Peleș Castle

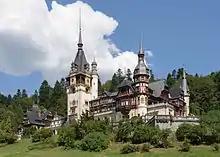
Peleș Castle in summer

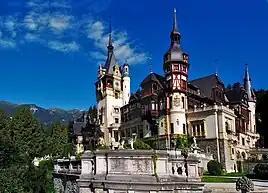
Terrace

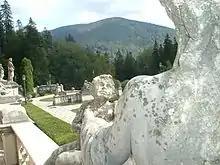
Statues in the courtyard with the Carpathians in background

Peleș Castle is a Neo-Renaissance palace in the Royal Domain of Sinaia in the Carpathian Mountains, near Sinaia, in Prahova County, Romania, on an existing medieval route linking Transylvania and Wallachia, built between 1873 and 1914. Its inauguration was held in 1883. It was constructed for King Carol I of Romania.